Punani (drag queen)

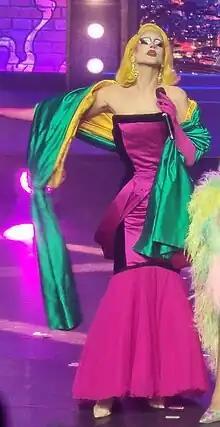
Punani in 2023

Punani is the stage name of Jules Faure, a French drag performer who competed on season 2 of "Drag Race France" and season 1 of "Drag Race France All Stars".